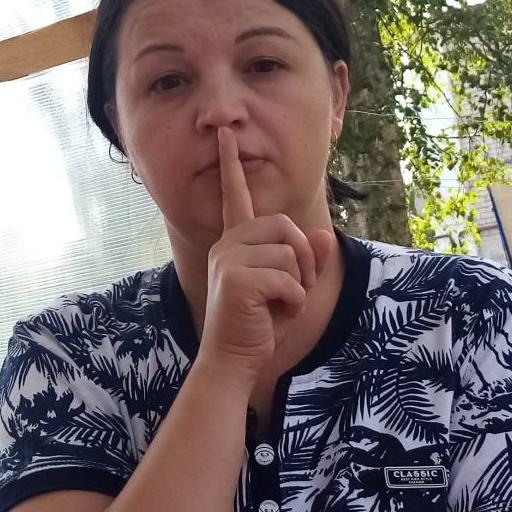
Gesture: mute